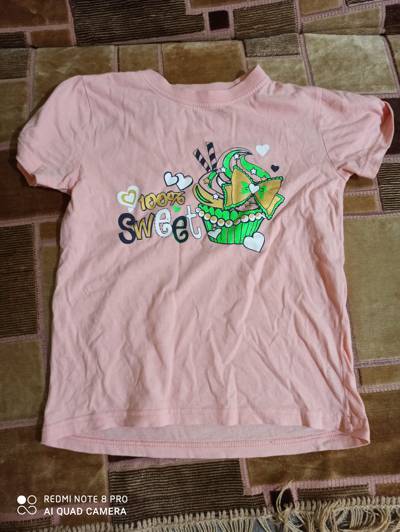
Waste category: clothes